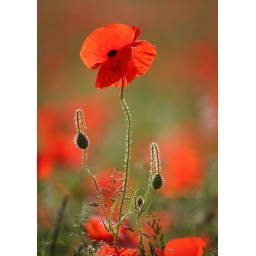
Single poppy flower in a field at Castle Acre, West Norfolk.